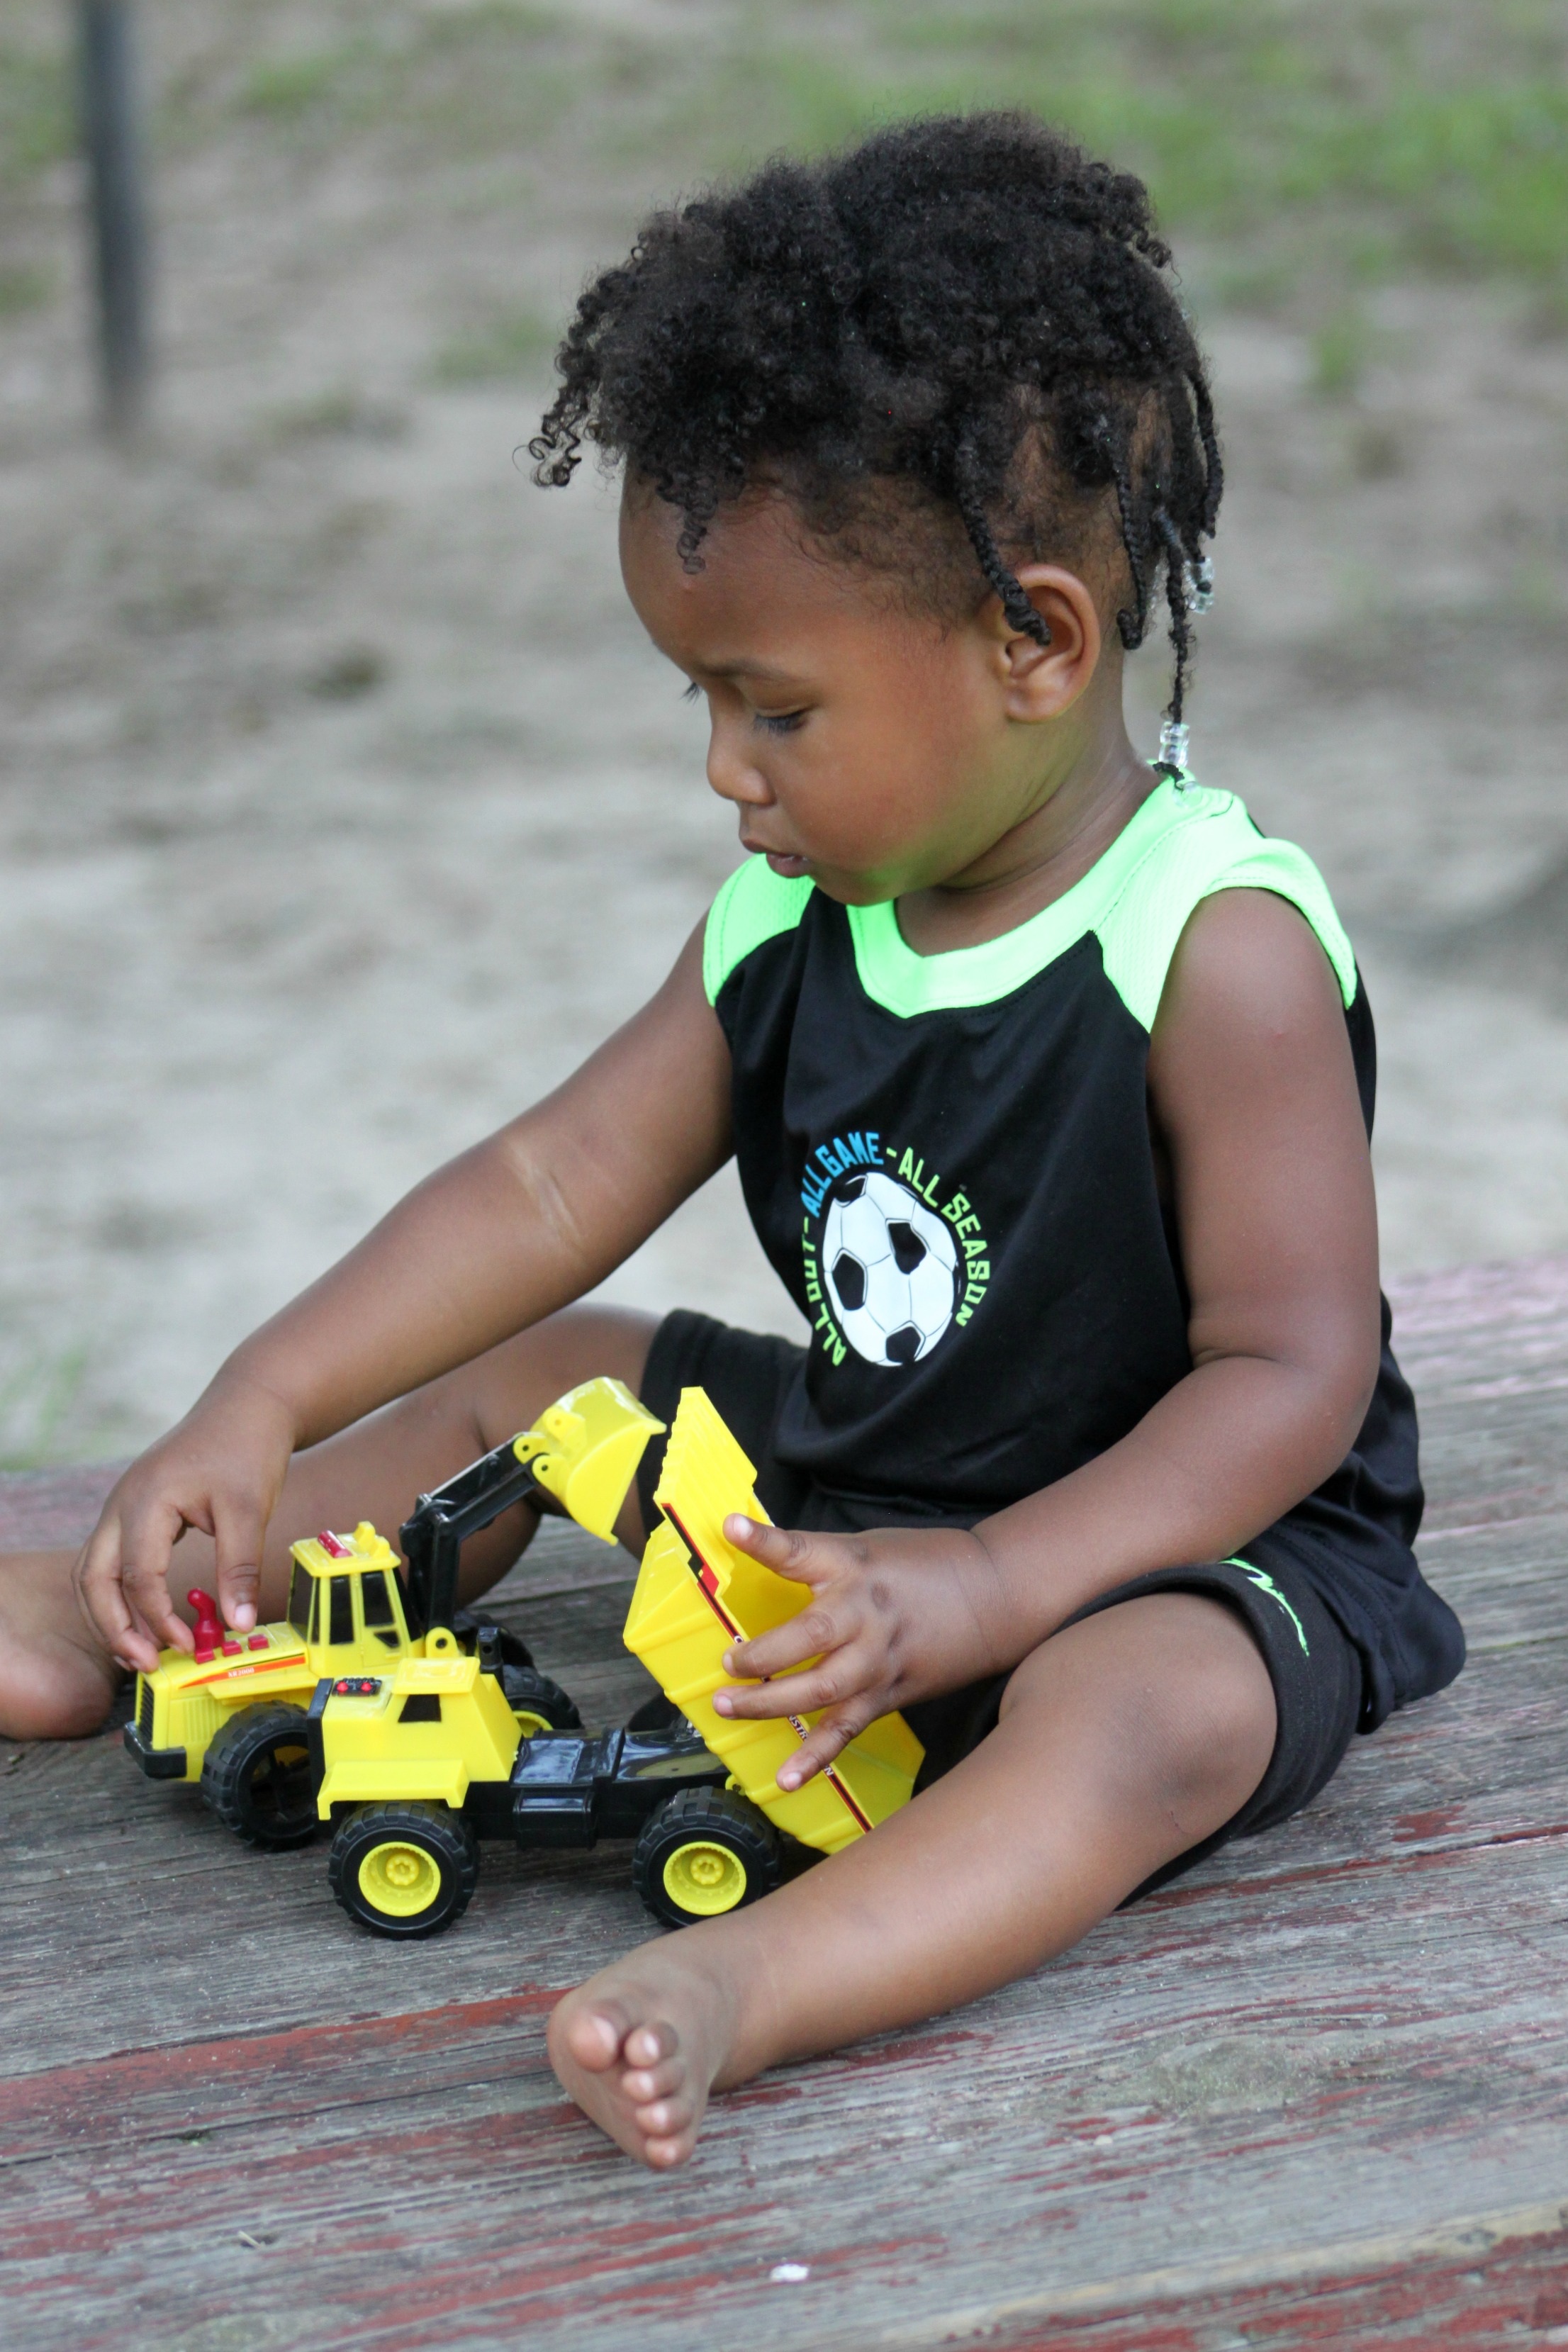
person, people, girl, play, boy, summer, male, young, child, playing, childhood, smile, outside, fun, infant, toddler, toys, human positions